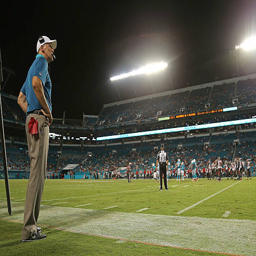
coach looks on during a preseason game against sports team .